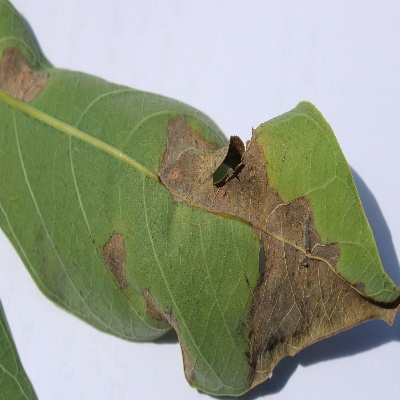
Crop: Cassava
Condition: bacterial blight